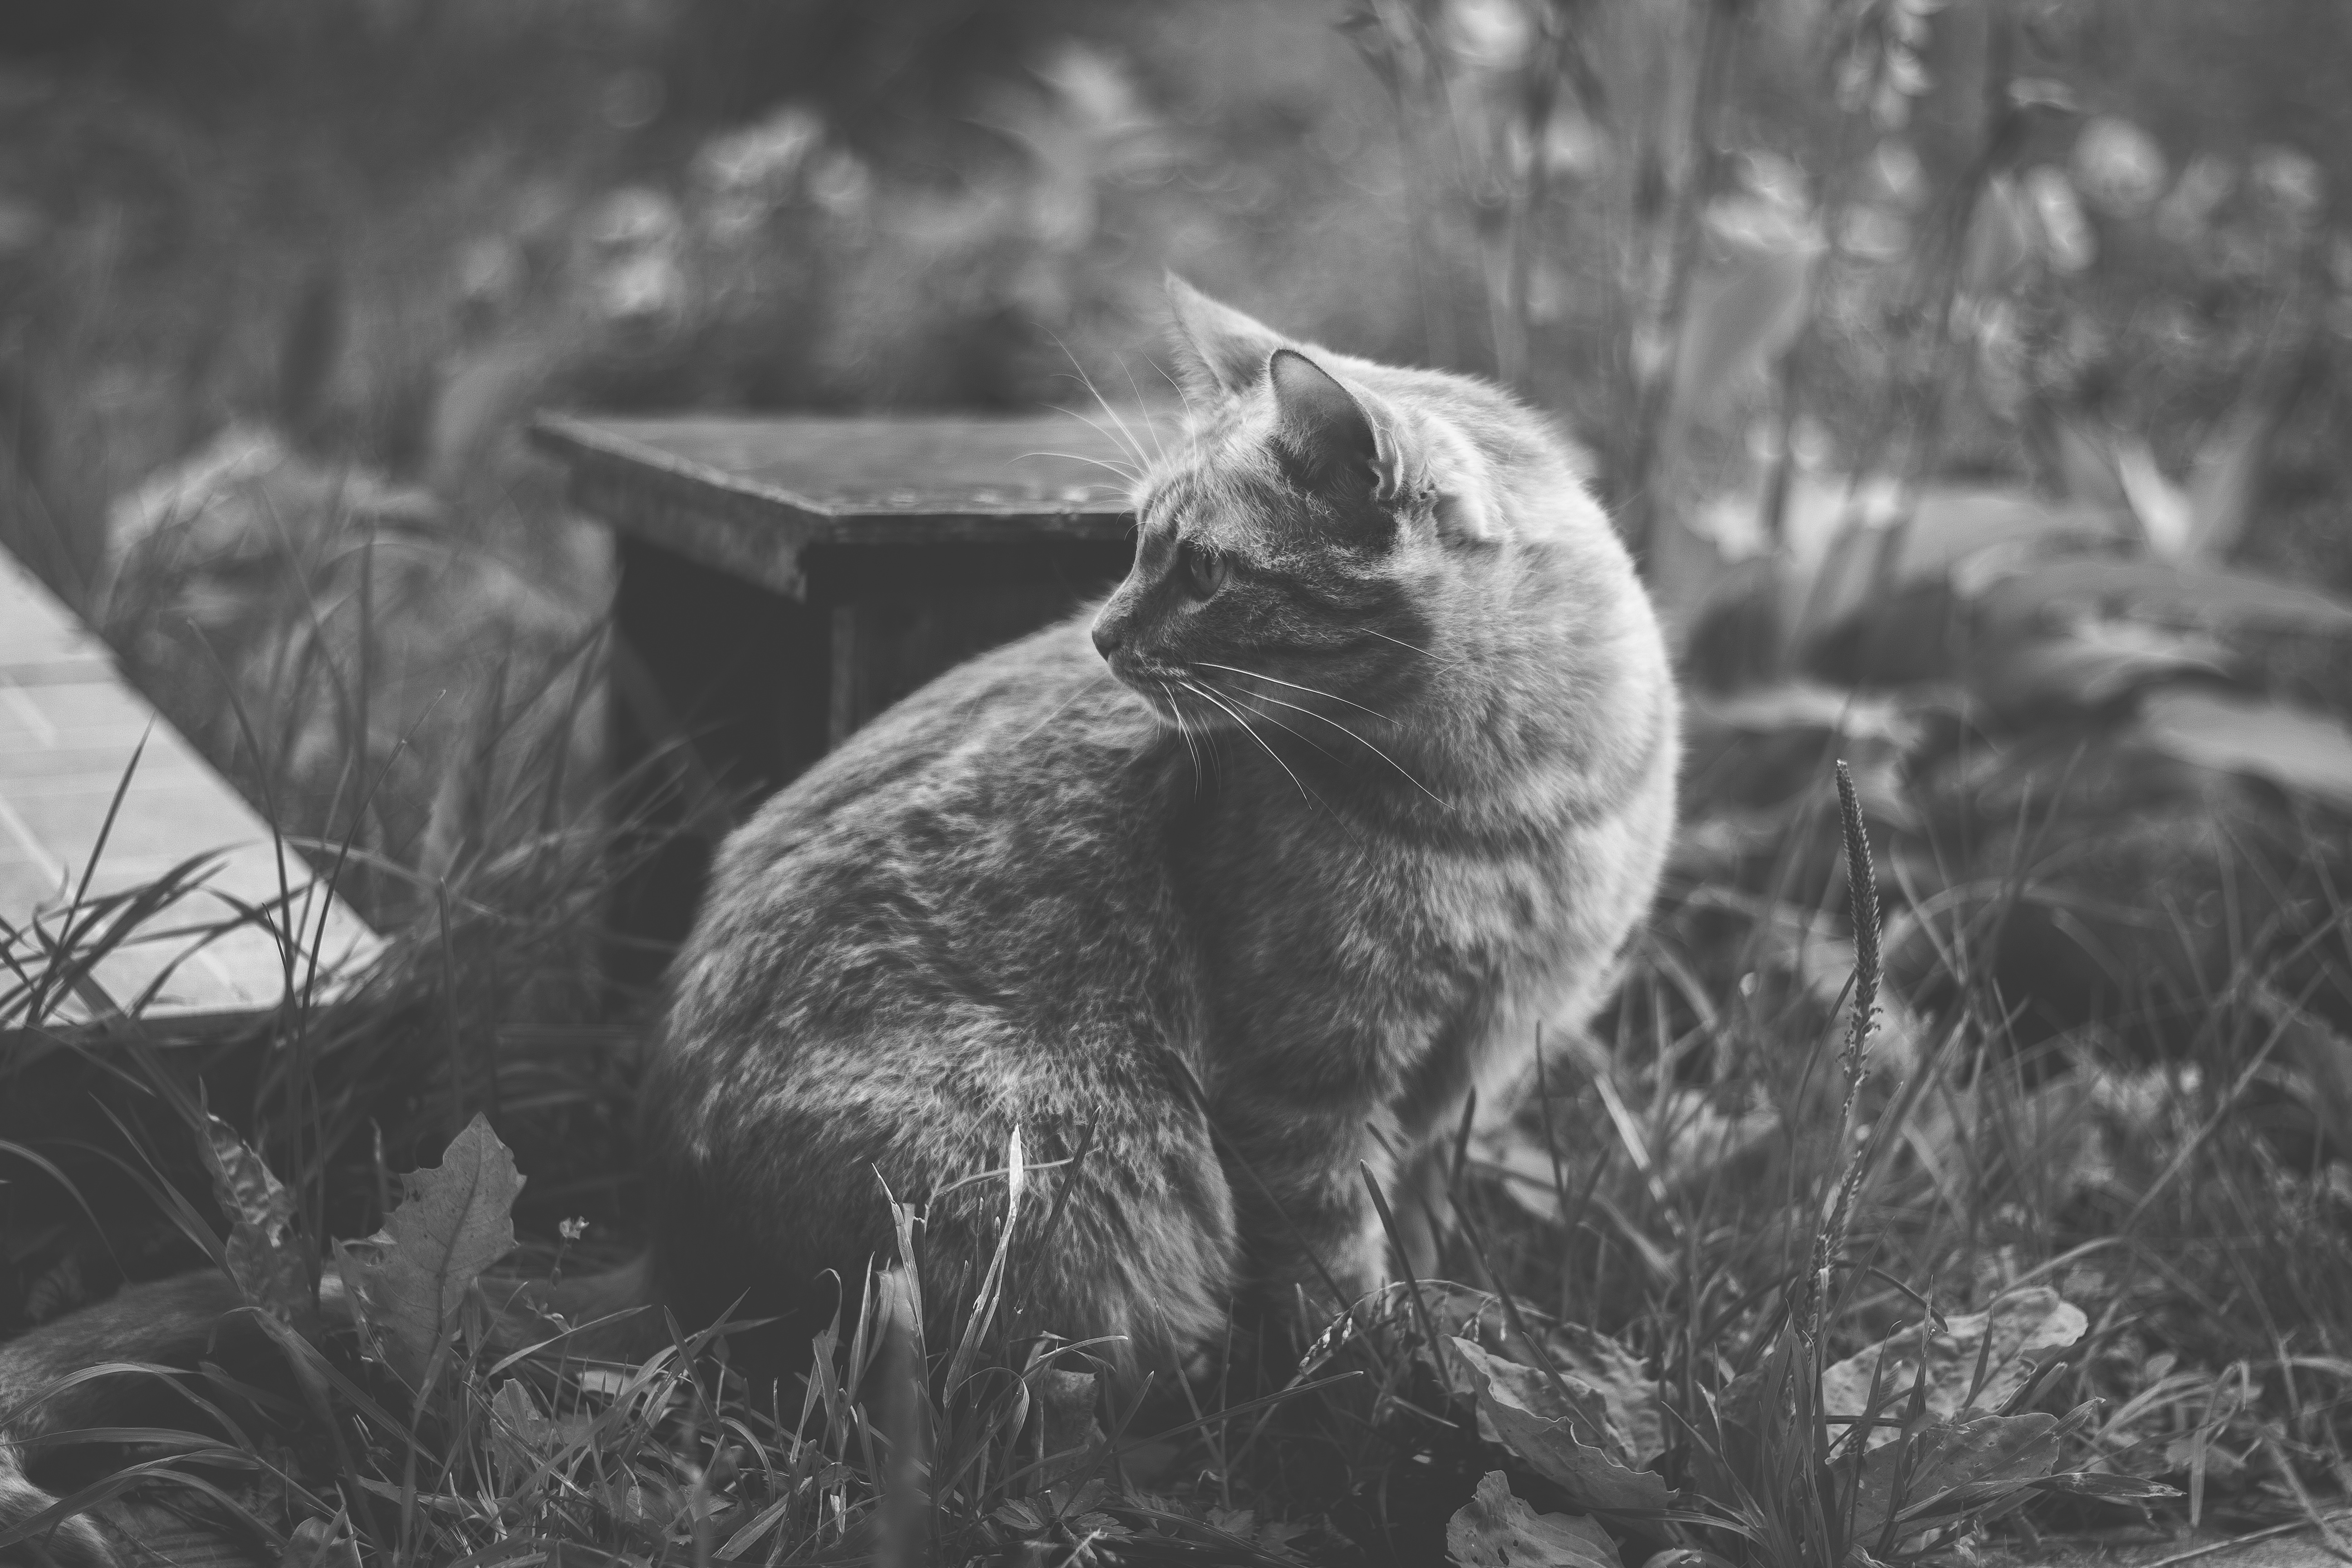
black and white, wildlife, cat, mammal, black, monochrome, fauna, whiskers, vertebrate, wild cat, monochrome photography, small to medium sized cats